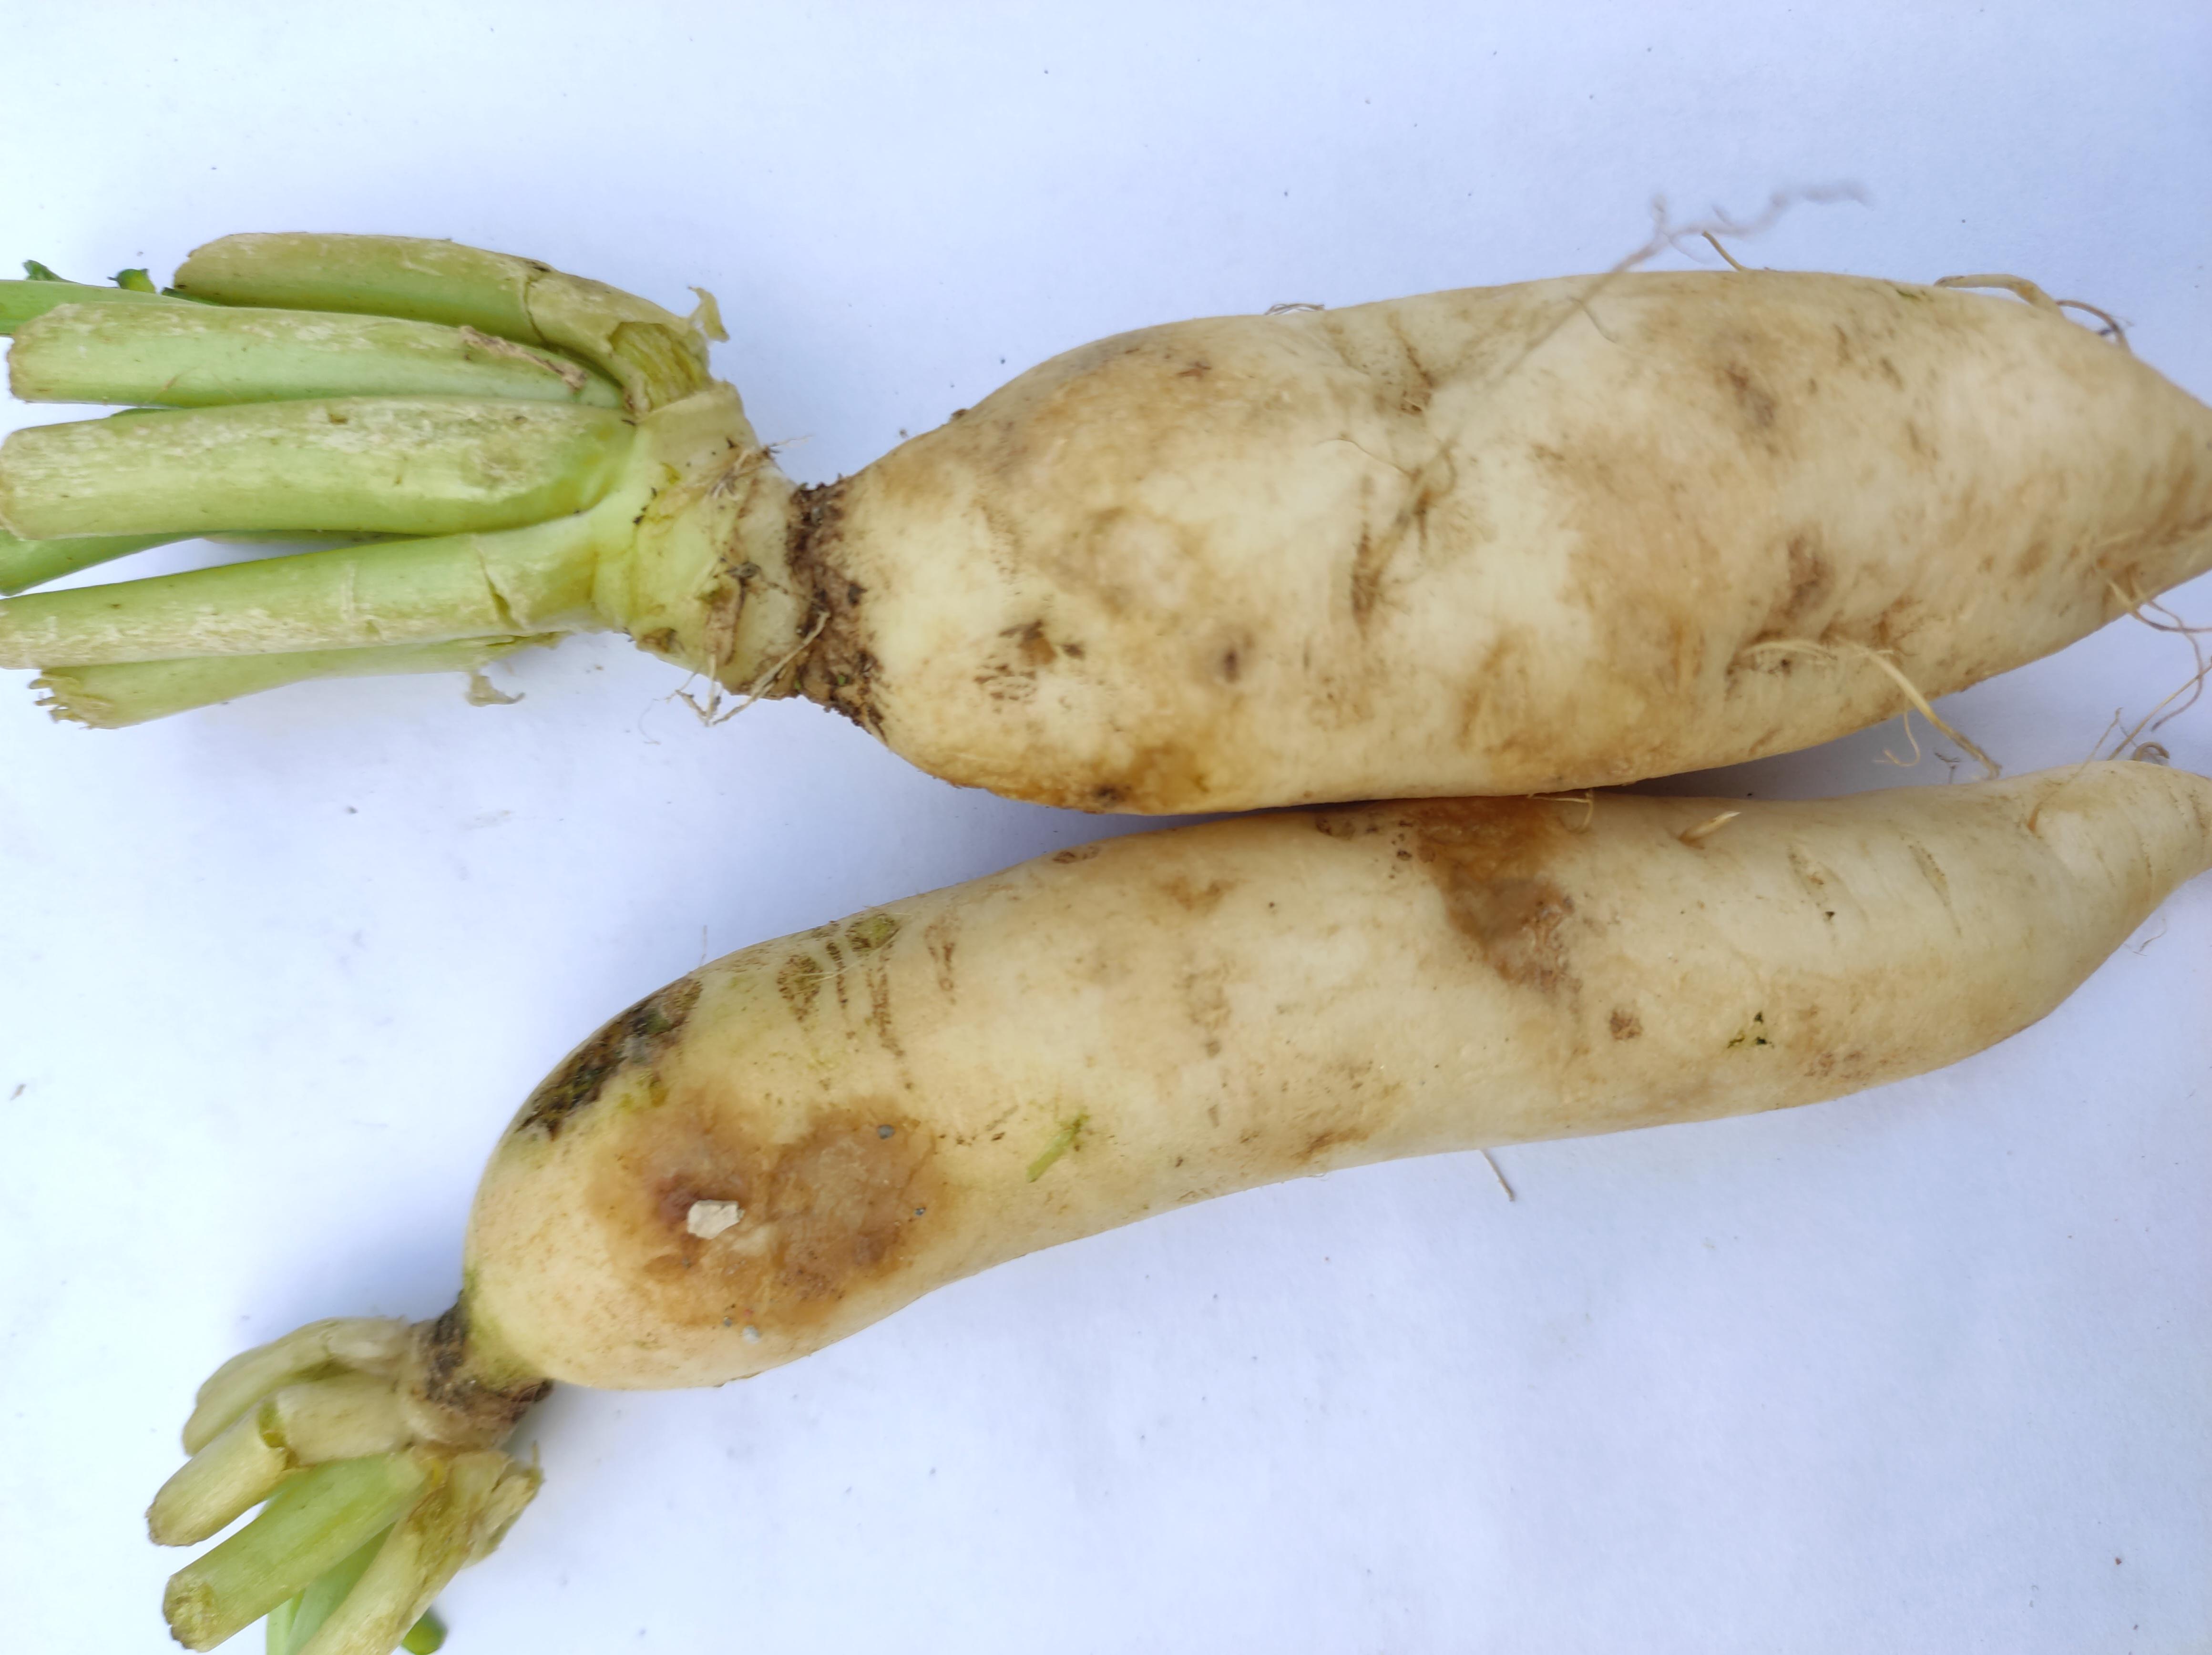
Label: Radish